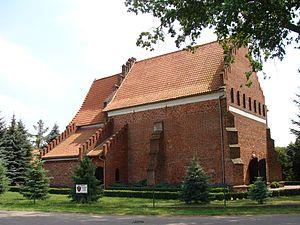
Jaszkowo est un village polonais de la gmina de Brodnica dans la powiat de Śrem de la voïvodie de Grande-Pologne dans le centre-ouest de la Pologne.